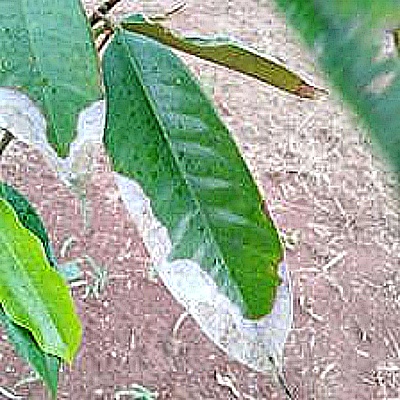
Label: Leaf_Blight